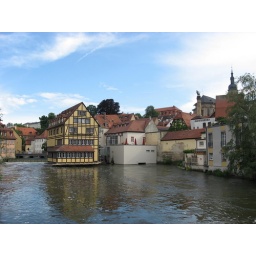
Our Hotel is the yellow building in the middle; we stayed in a room at the top of the hotel